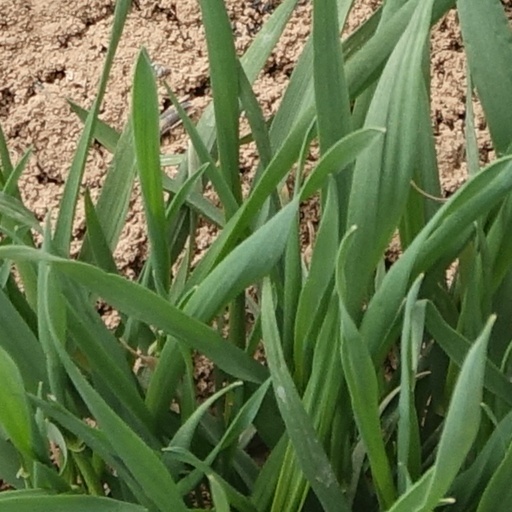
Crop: wheat